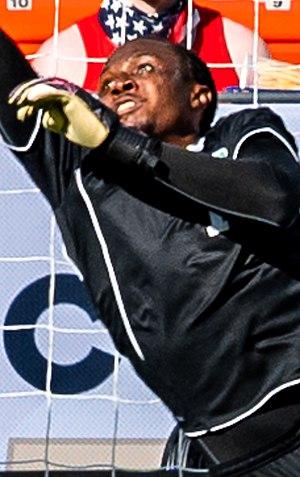
Akel Clarke, né le 25 octobre 1988 à Georgetown, est un footballeur international guyanien évoluant au poste de gardien de but.